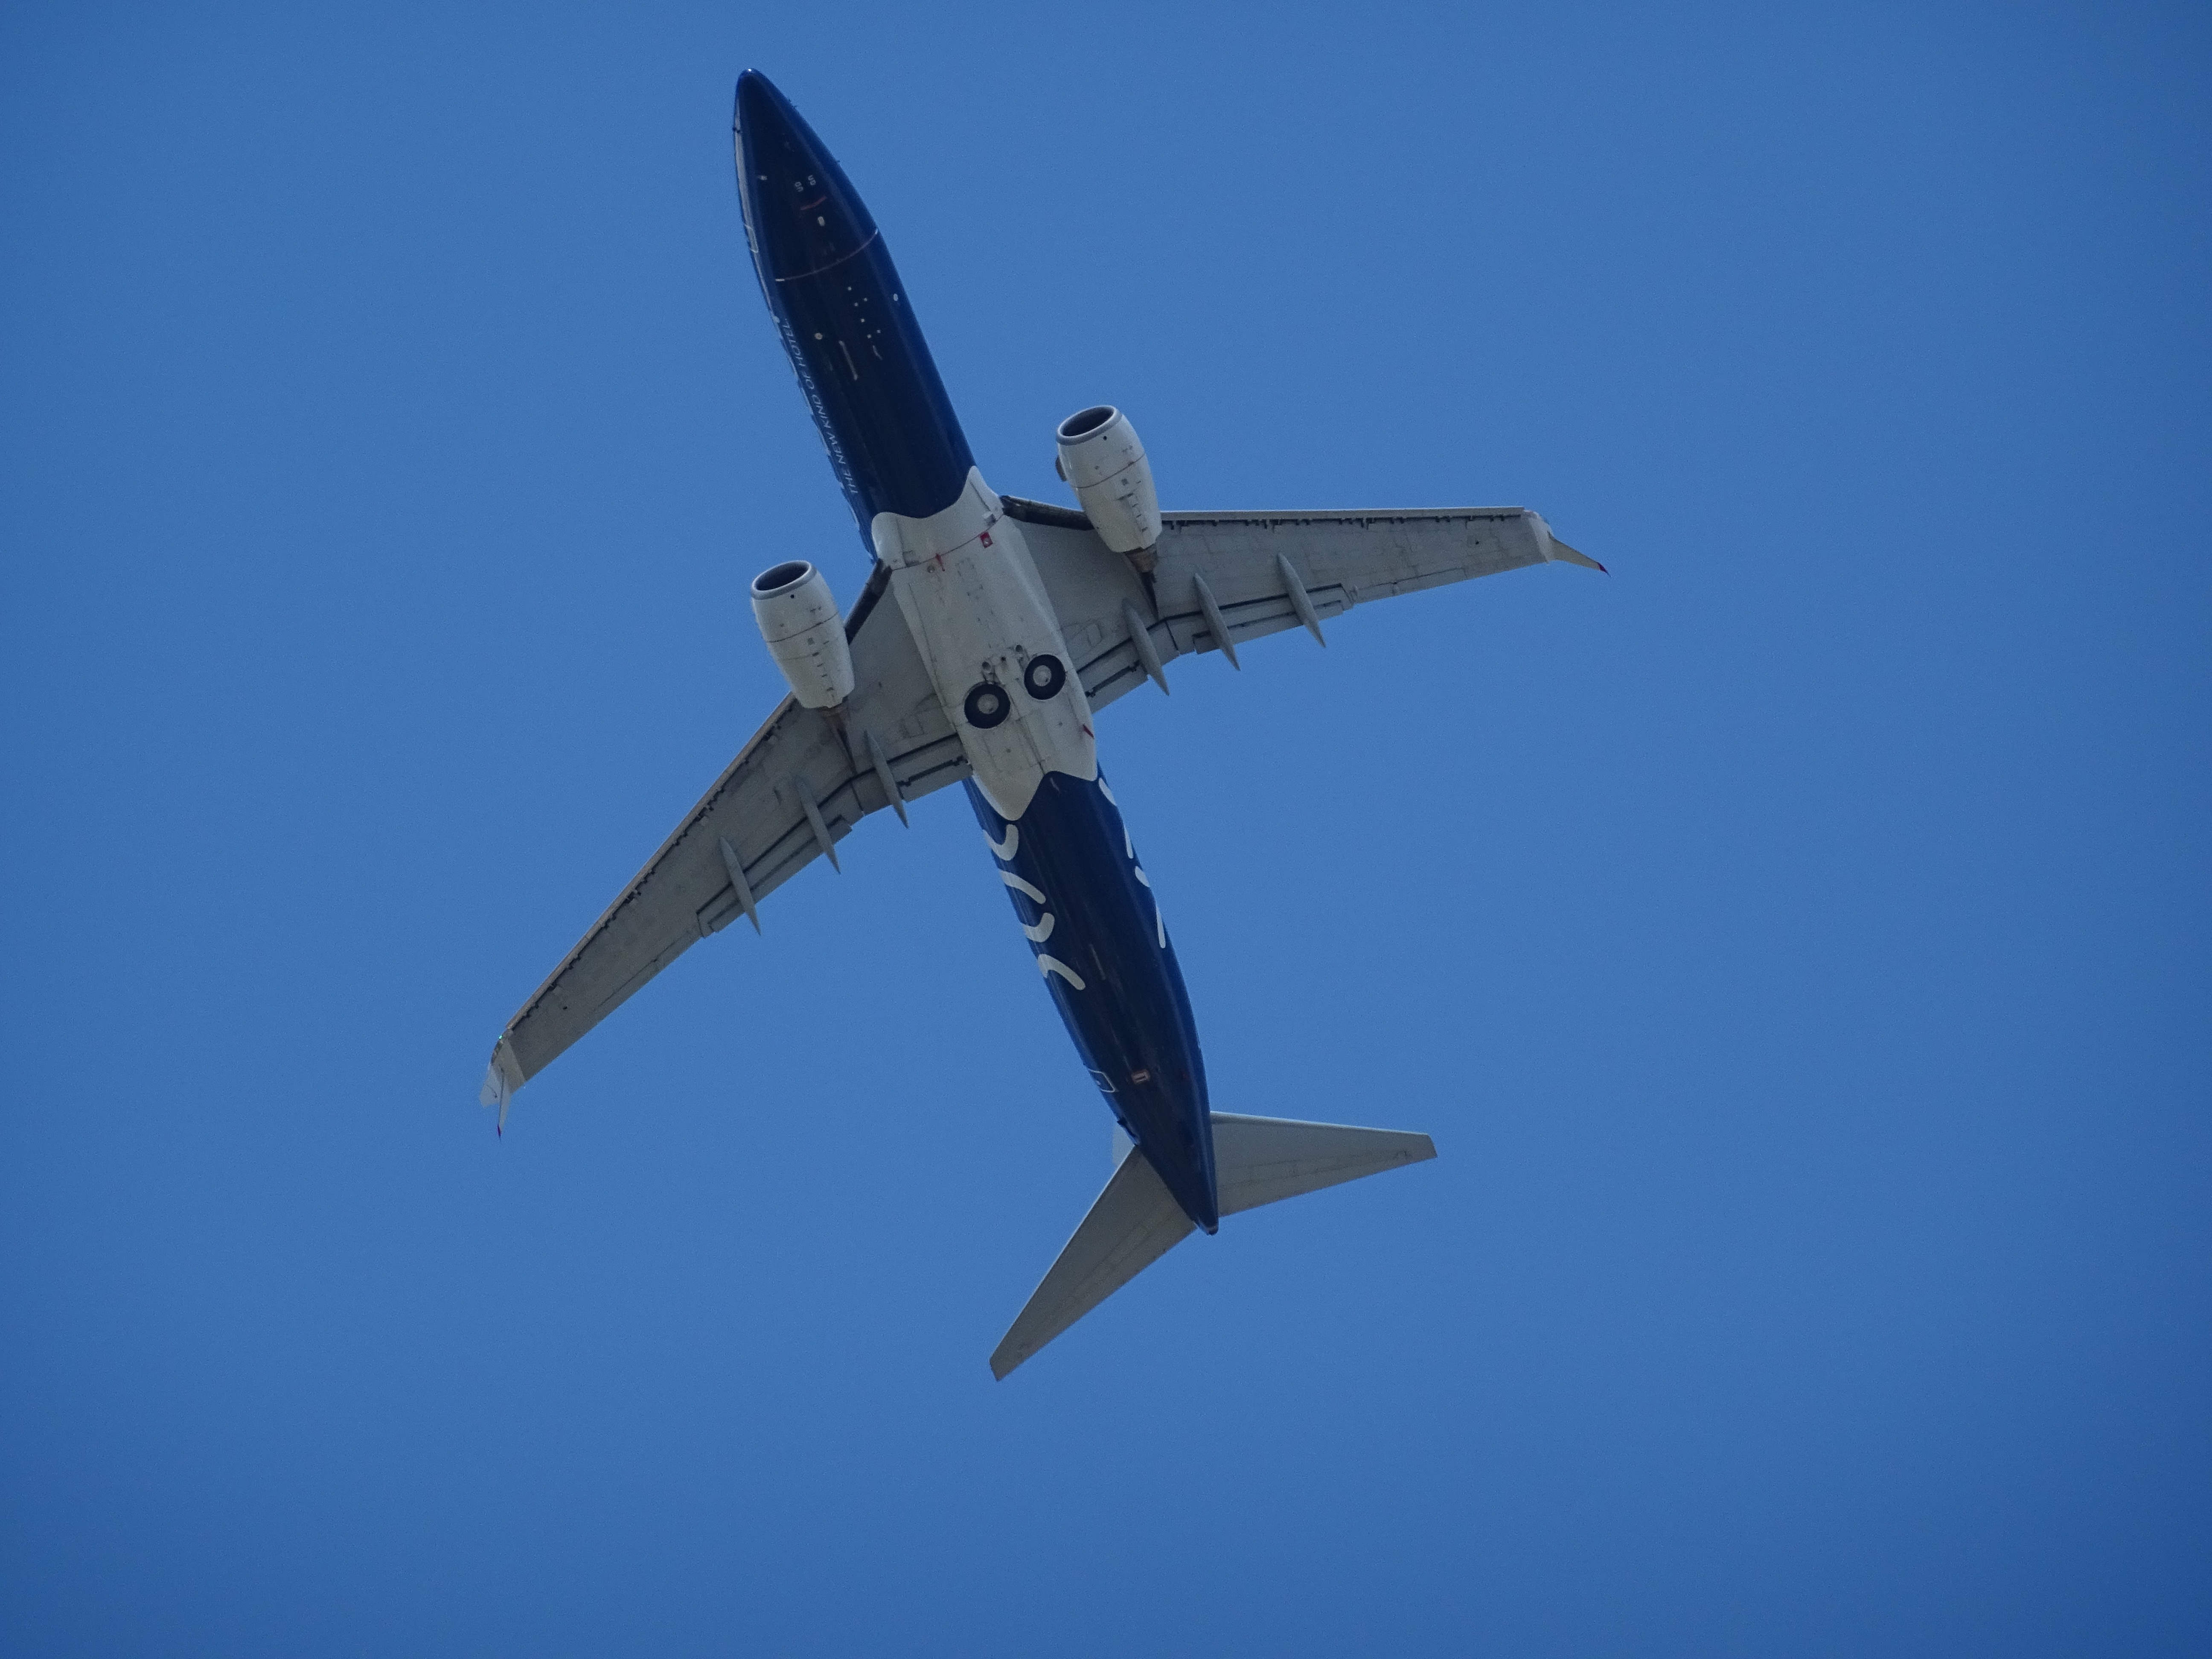
wing, sky, fly, travel, airplane, aircraft, vehicle, aviation, flight, blue, engine, detail, propeller, span, passenger machine, aircraft wing, buoyancy, air force, hydrofoil, chassis, jet aircraft, aerobatics, fighter aircraft, military aircraft, atmosphere of earth, aircraft engine, lockheed martin, lockheed martin f 22 raptor